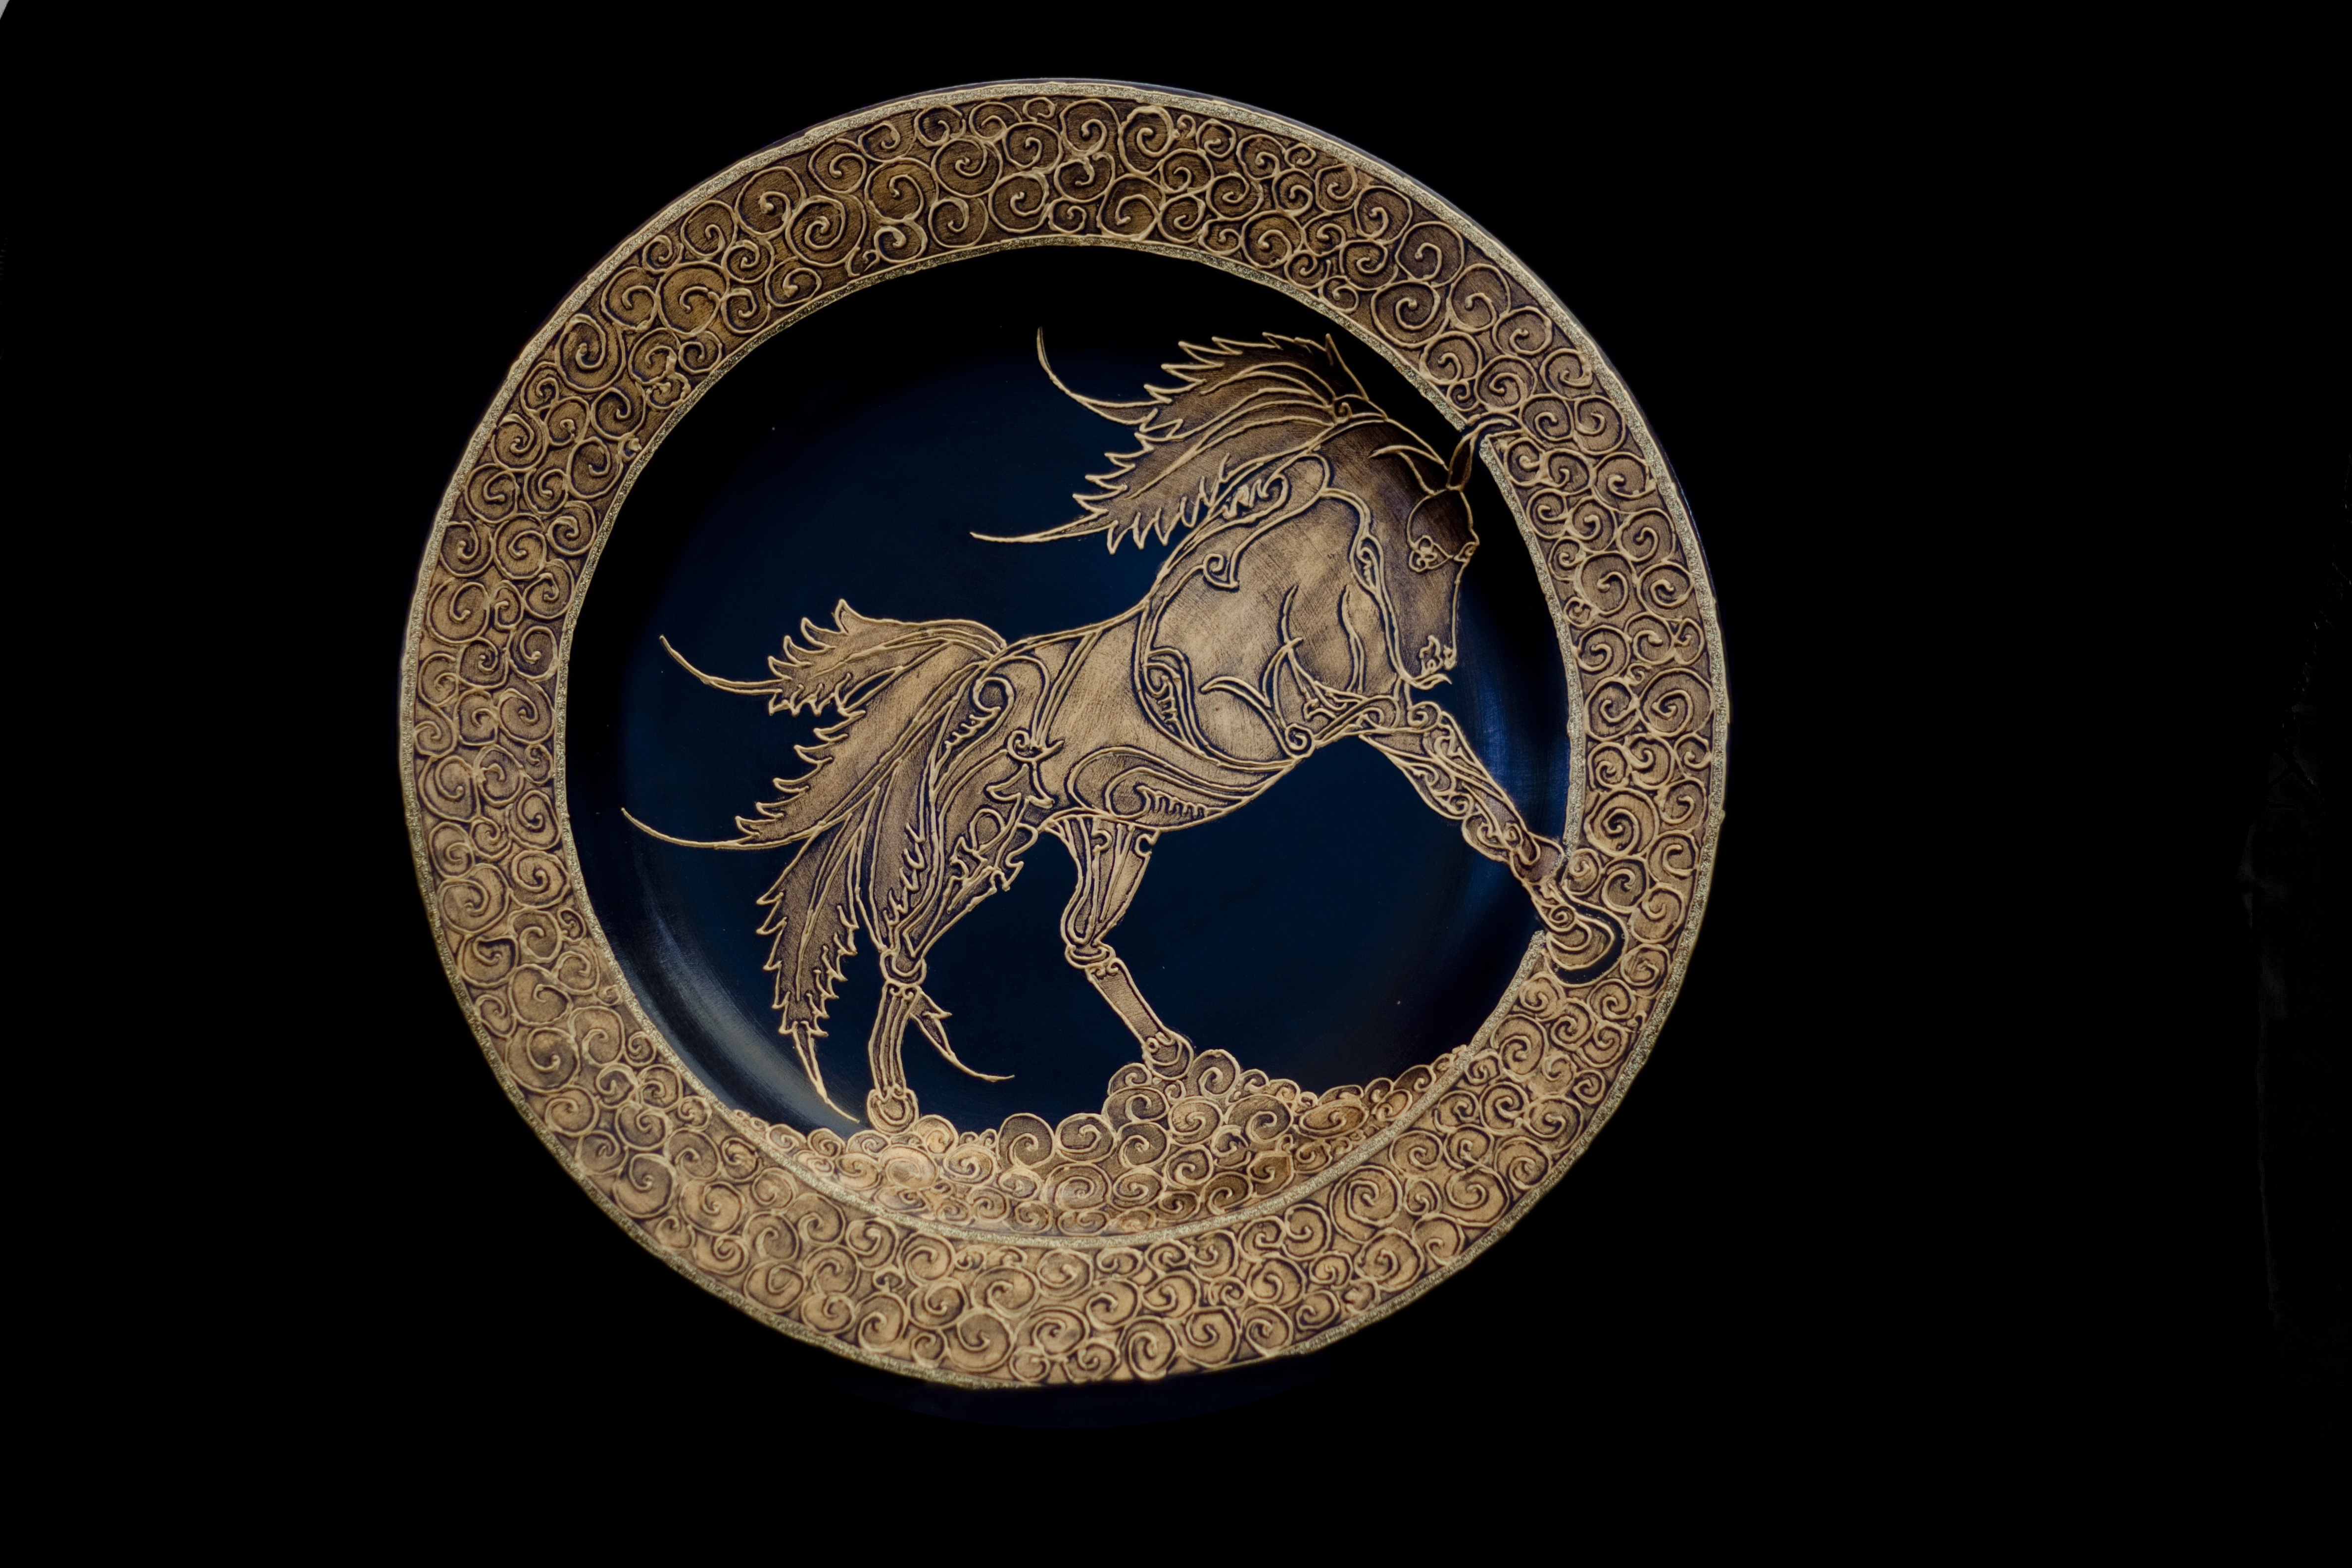
ceramic, plate, tile, illustration, turkey, handicrafts, increased, atalay melahat glow, hare tile